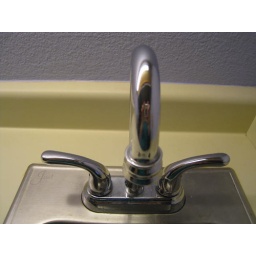
wet bar in master bed